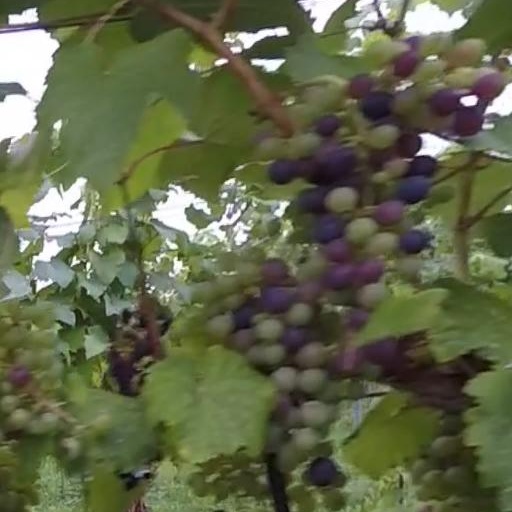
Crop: grape